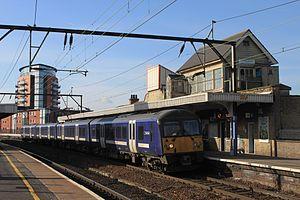
La gare de Chelmsford est une gare ferroviaire desservant la ville de Chelmsford au Royaume-Uni.